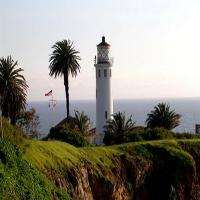
Weather: cloudy or overcast